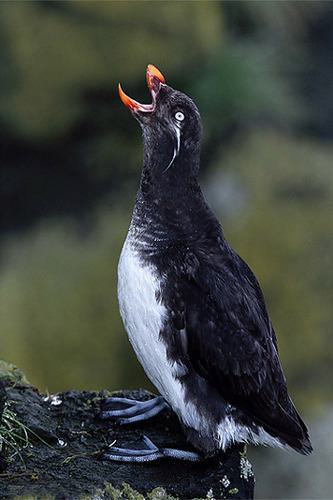
A photo of a parakeet auklet